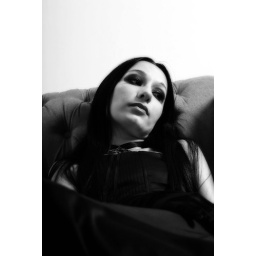
Yes this one again - but now in black and white